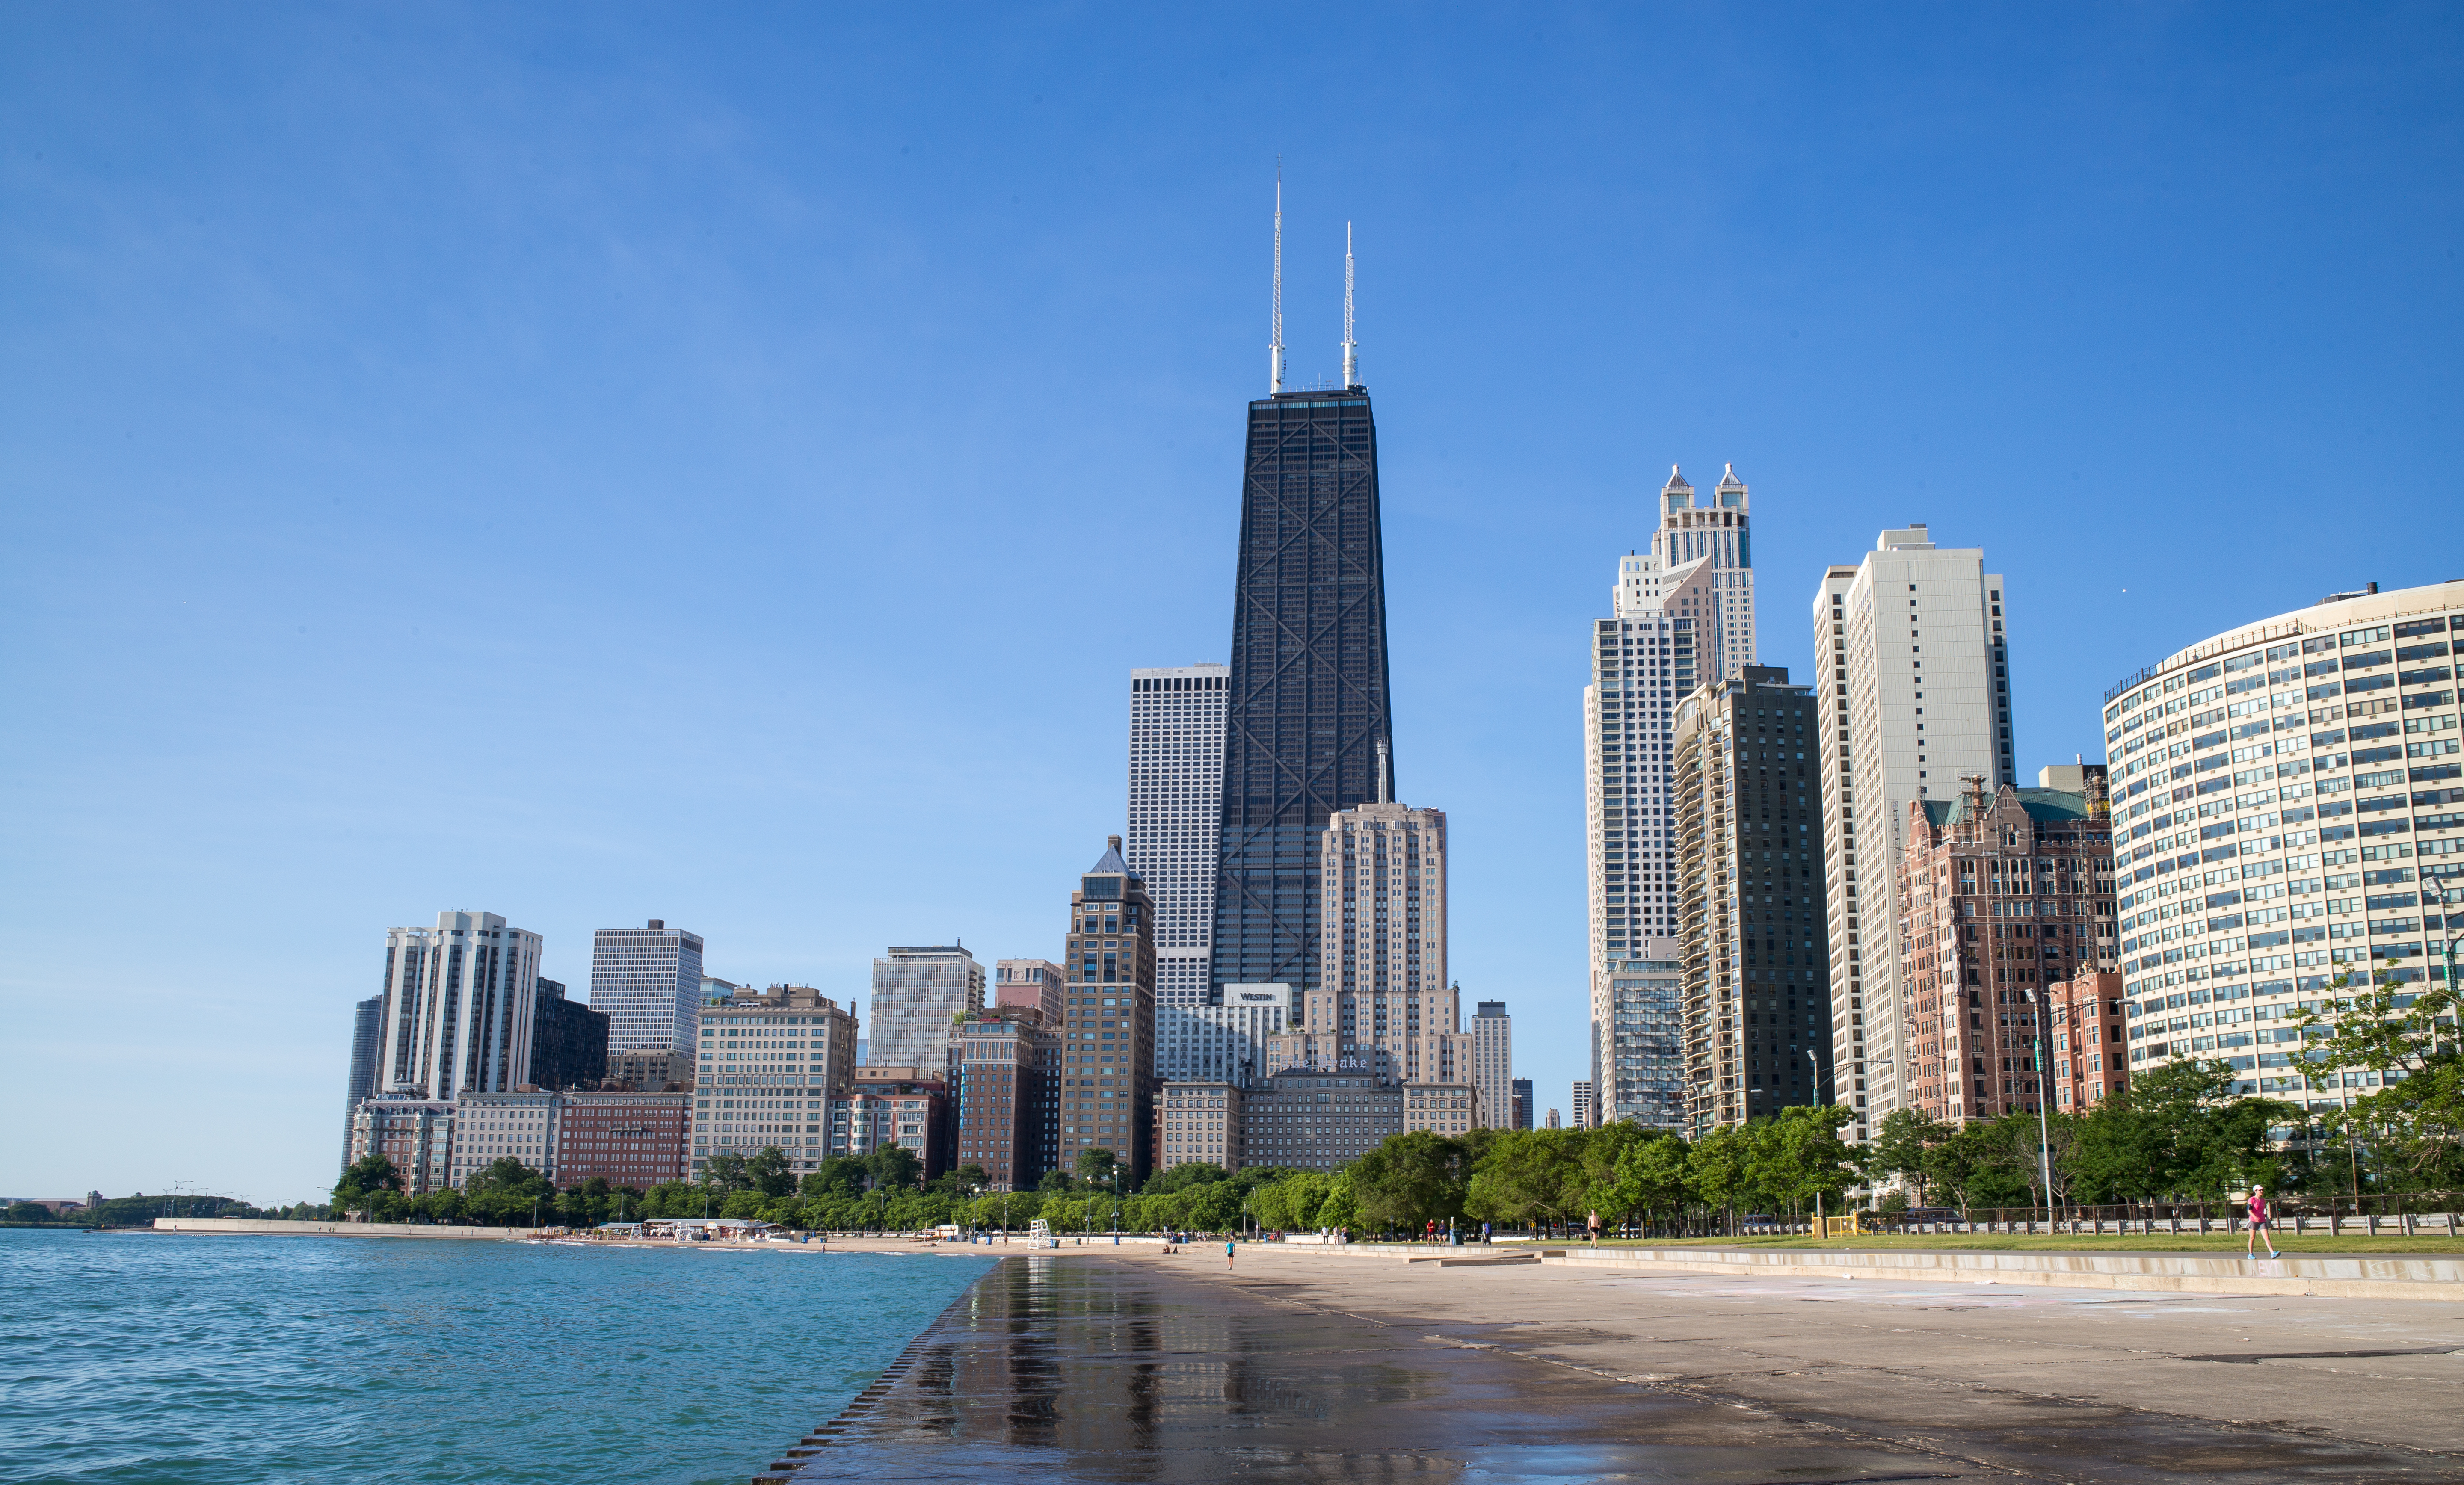
beach, horizon, architecture, sky, skyline, street, shore, lake, city, skyscraper, cityscape, downtown, summer, travel, tower, drive, usa, landmark, chicago, blue, waterfront, tower block, m, oak, center, 28, john, michigan, leica, 240, summicron, lakefront, hancock, metropolis, east, urban area, geographical feature, human settlement, metropolitan area